Finger Physics

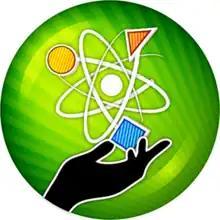

Finger Physics is a physics-based puzzle mobile-only game published by American studio PressOK Entertainment on September 27, 2009. A sequel entitled Finger Physics: Thumb Wars was released the following year on July 22, 2010.